Alfhausen

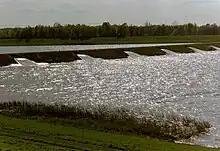
The Alfsee

In 1971, the Alfsee lake was created as a flood control storage basin for the River Hase; it was named after its closeness to the municipality of Alfhausen. As a popular destination for holiday makers and day trippers, the lake has gained great importance in recent years. The retention basin was extended in the 1990s by a second, in order to hold water from a larger catchment area.